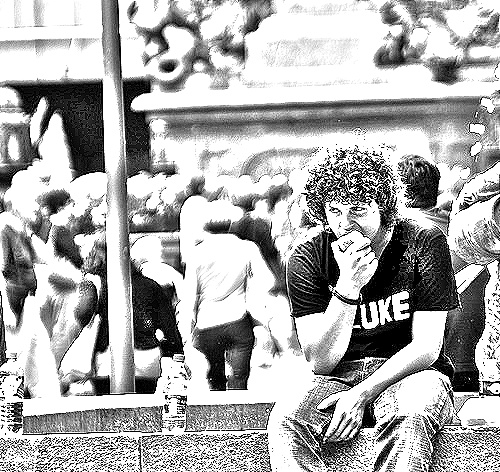
Portrait style: Sketch Portrait